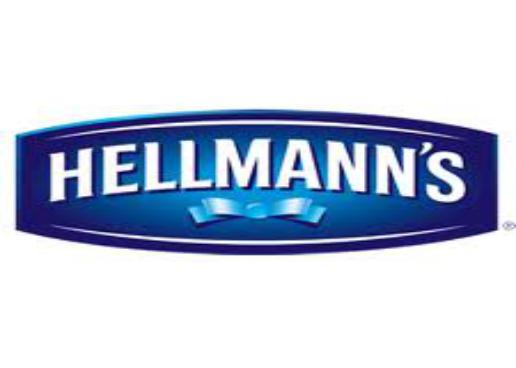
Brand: Hellmann's
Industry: Food